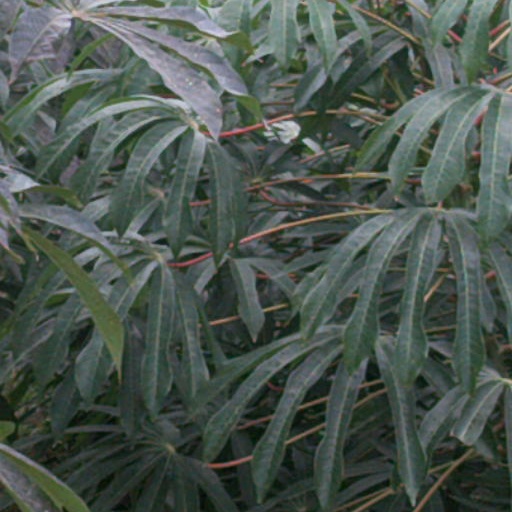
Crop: cassava